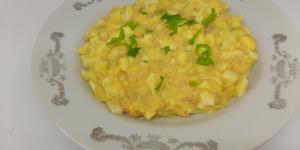
ajiaco de huevo